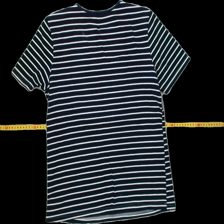
View: back
Type: T-shirt
Category: Ladies
Brand: Not Applicable
Colors: White, Blue
Material: 95%cotton 5%elastane
Pattern: Striped
Cut: Regular, V-collar
Size: S
Trend: No trend
Stains: Yes
Price range: <50
Recommended usage: Export